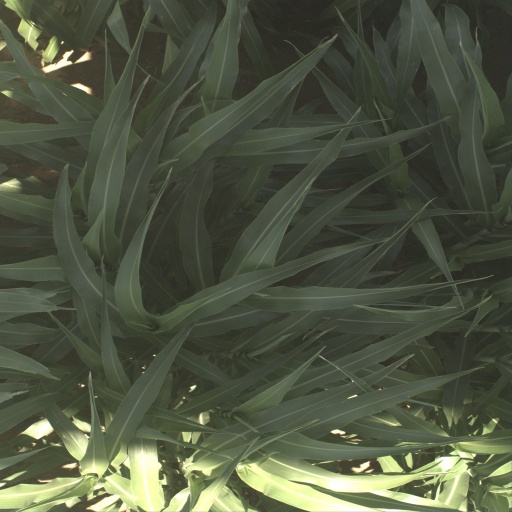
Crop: sorghum